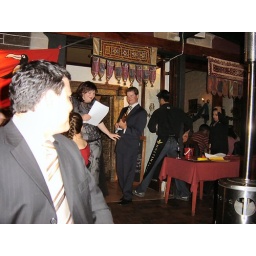
Elinor and Tim preparing to hand over the big shiny trophie (and Jason's mug in the shot, again)